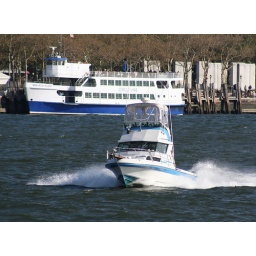
A power boat skims along the water in front of tourist boat, Miss Ellis Island.